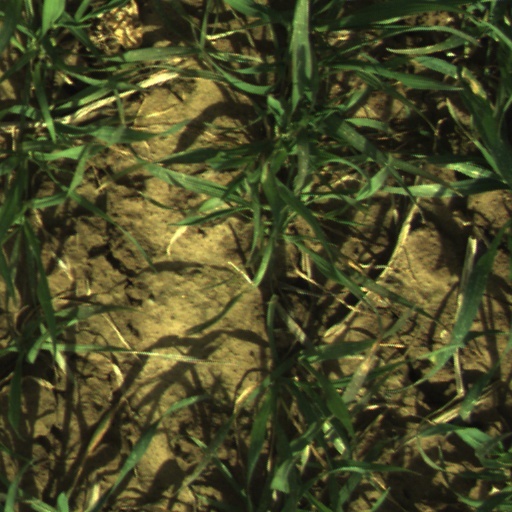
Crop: wheat